Edgar Haniel von Haimhausen

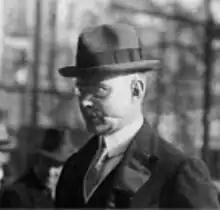
Edgar Haniel von Haimhausen

Edgar Haniel von Haimhausen (12 December 1870 in Ruhrort (now Duisburg) –14 January 1935 in Munich) was a German diplomat.